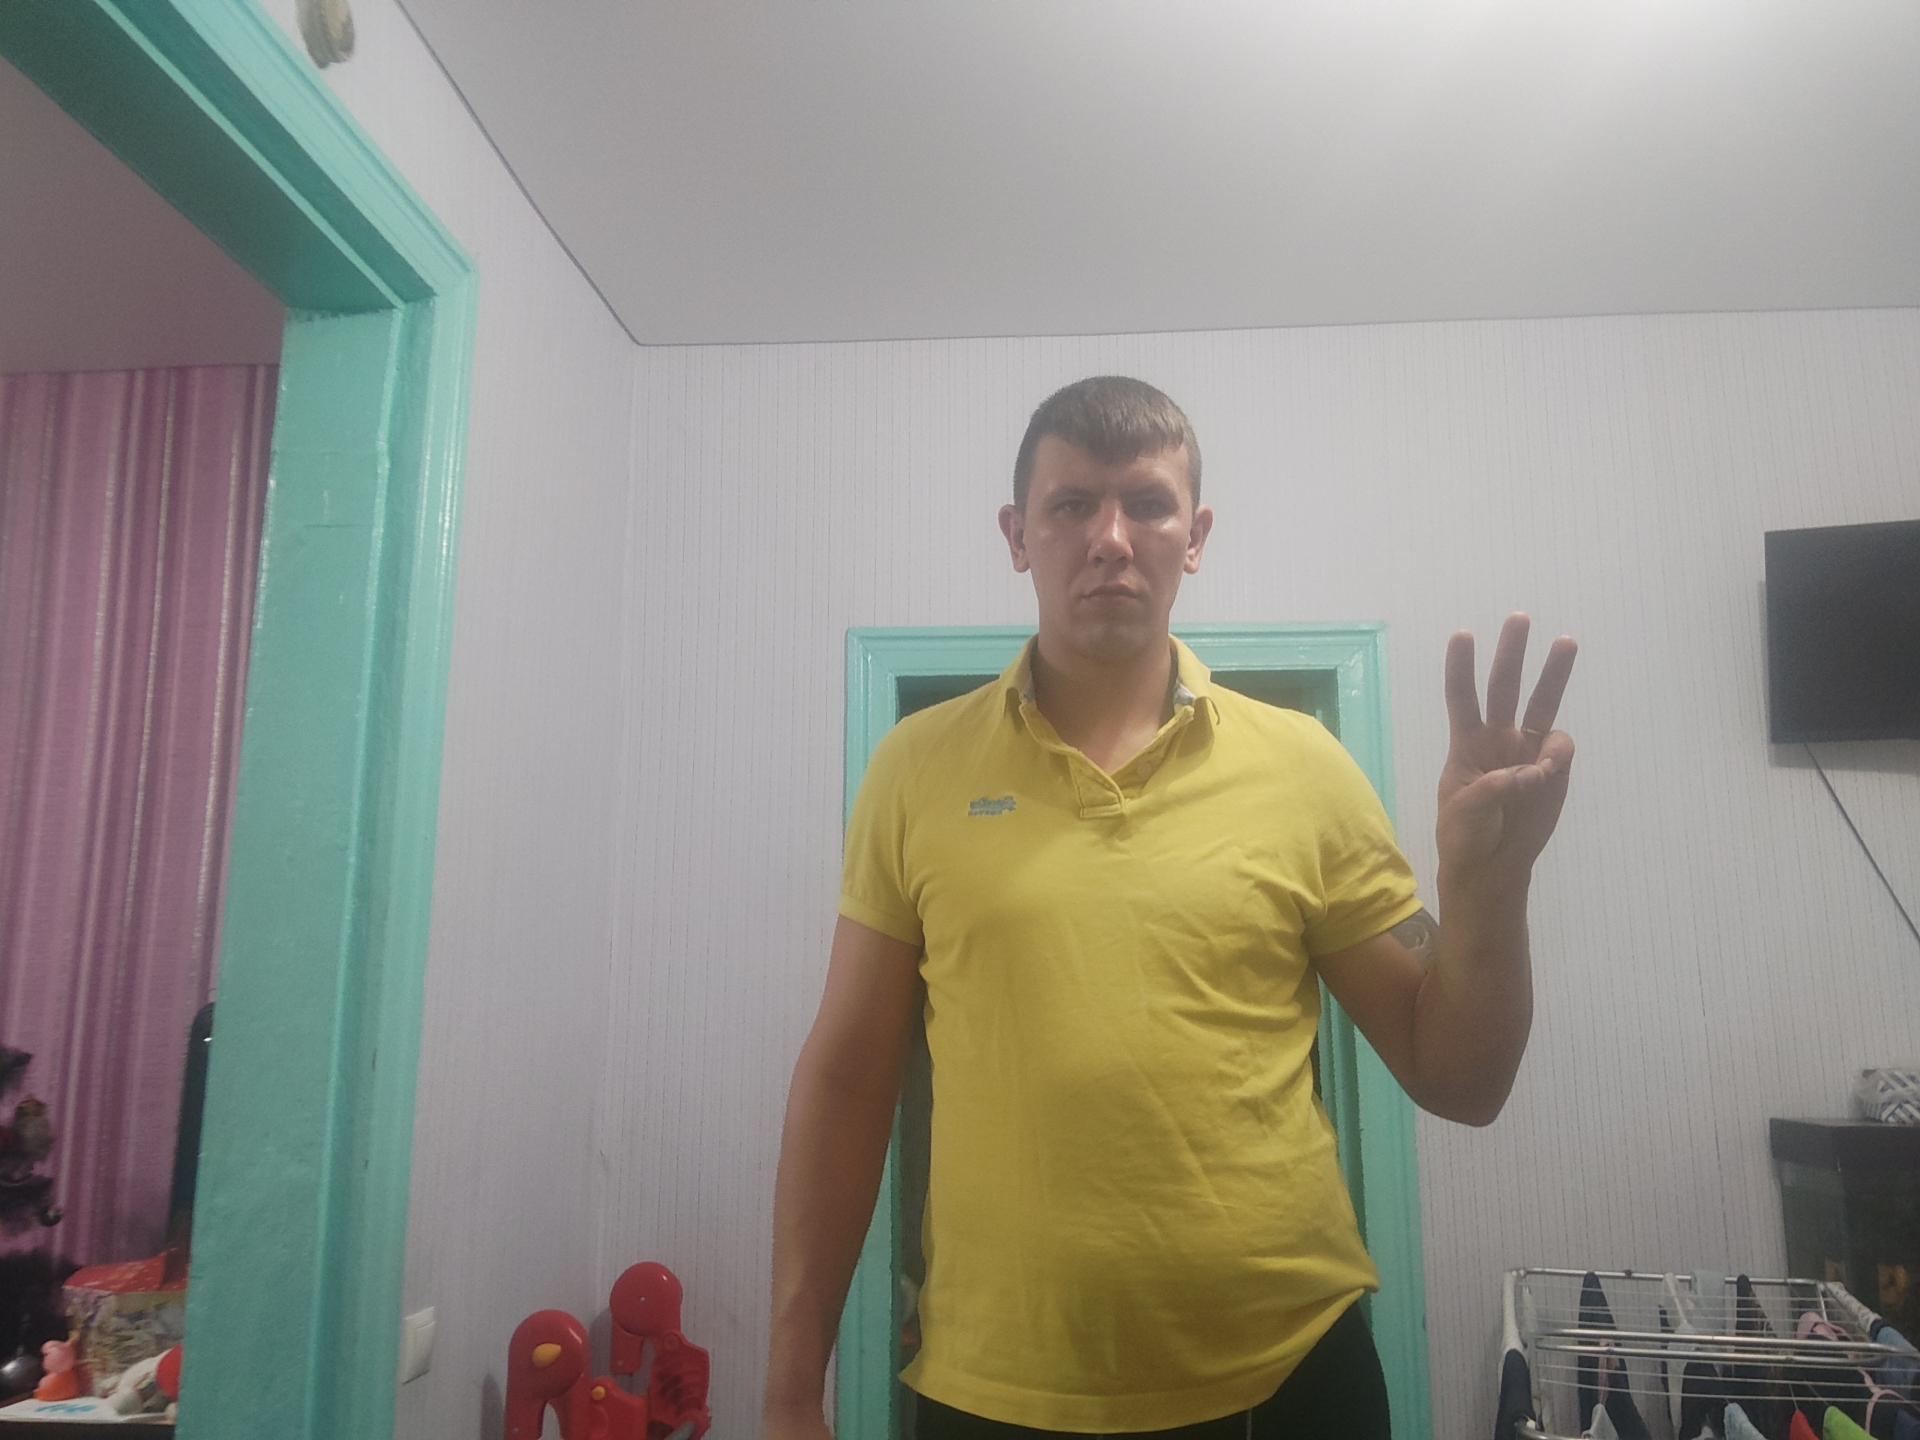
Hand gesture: three